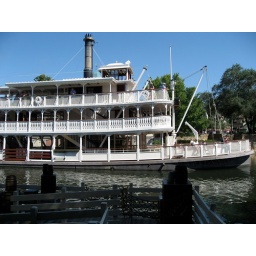
Much like the Mark Twain river boat in Anaheim